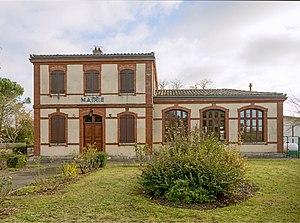
Villariès est une commune française située dans le département de la Haute-Garonne, en région Occitanie.